Mark Sanford

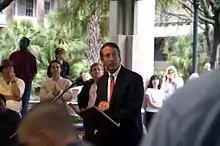
Then-Governor Mark Sanford speaking at an event in September 2010.

In 1994, Sanford entered the Republican primary for the Charleston-based 1st Congressional District in the United States House of Representatives. The seat had come open after four-term Republican incumbent Arthur Ravenel declined to seek re-election in his ultimately unsuccessful run for governor. Despite having never run for office before, Sanford finished second in a crowded primary behind Van Hipp Jr., a former George H. W. Bush administration official and former chairman of the South Carolina Republican Party. Sanford defeated Van Hipp in the runoff. He then easily defeated Democratic state representative Robert A. Barber Jr. in the November general election, winning by 66.3% to 32.4%.